Jamalul Kiram II

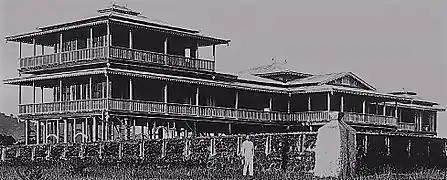
Darul Jambangan (Palace of Flowers), the sultan's residence in Maimbung.

Jamalul Kiram II rose to the throne following Sultan Harun Ar-Rashid allegedly being forced to abdicate in 1894 after Kiram's Datu supporters elected him to be sultan. Sultan Jamalul Kiram II ascended to the throne after undergoing the Gibha ceremony, a traditional rite through which a sultan officially becomes the ruler. This ceremony was overseen by Panglima Bandahala, who inherited the responsibility from Binatal Arah. Panglima Bandahala played a pivotal role in the history of the Luuk and Tandu municipalities in Sulu. As a trusted adviser and close relative of the sultan, he held significant positions such as Municipal President and peace emissary. His contributions to the Sultanate of Sulu earned him the reputation of being "a warrior and hero among his peers." Sultan Jamalul Kiram II frequently sought his counsel, addressing him respectfully as "Bapa," meaning uncle. Panglima Bandahala is also the grandfather of Sayyid Capt. Kalingalan Caluang, with their lineage tracing back to Sattiya Munoh, son of Sayyid Qasim, a Hadhrami descendant from the Ba 'Alawi sada.